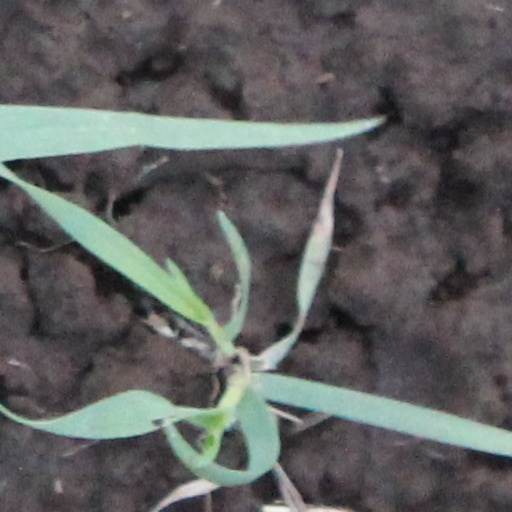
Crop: wheat